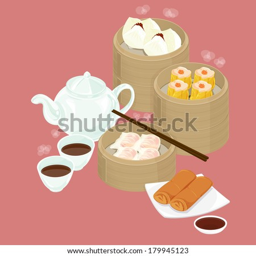
an illustration of dim sum